University Center (The New School)

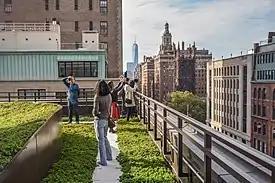
The building's rooftop

The University Center is a major building that is part of The New School in Manhattan, New York City.